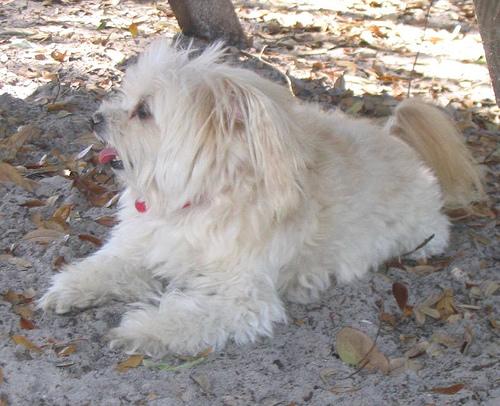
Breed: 249-n000101-Maltese_dog